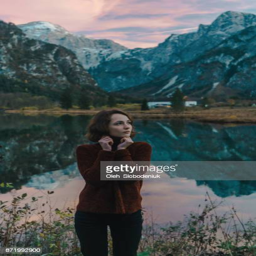
woman feeling cold near the lake at sunset